Chris Glen

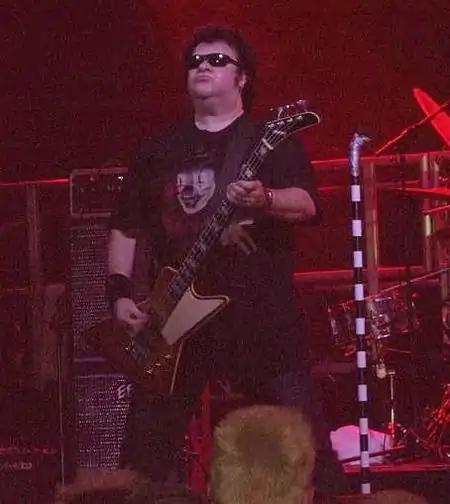
Glen performing with SAHB in 2007.

In 1991, Ted McKenna formed The Party Boys which was a super group of musicians with guest vocalists which featured the likes Alan Thomson on Bass, Zal Cleminson on Guitar, Ronnie Leahy on Keyboards, and vocalists such as Stevie Doherty, Fish, and Dan McCafferty. This then changed when Ronnie and Alan were unable to do a handful of shows so Ted brought in Glen on bass and SAHB keyboardist Hugh McKenna.